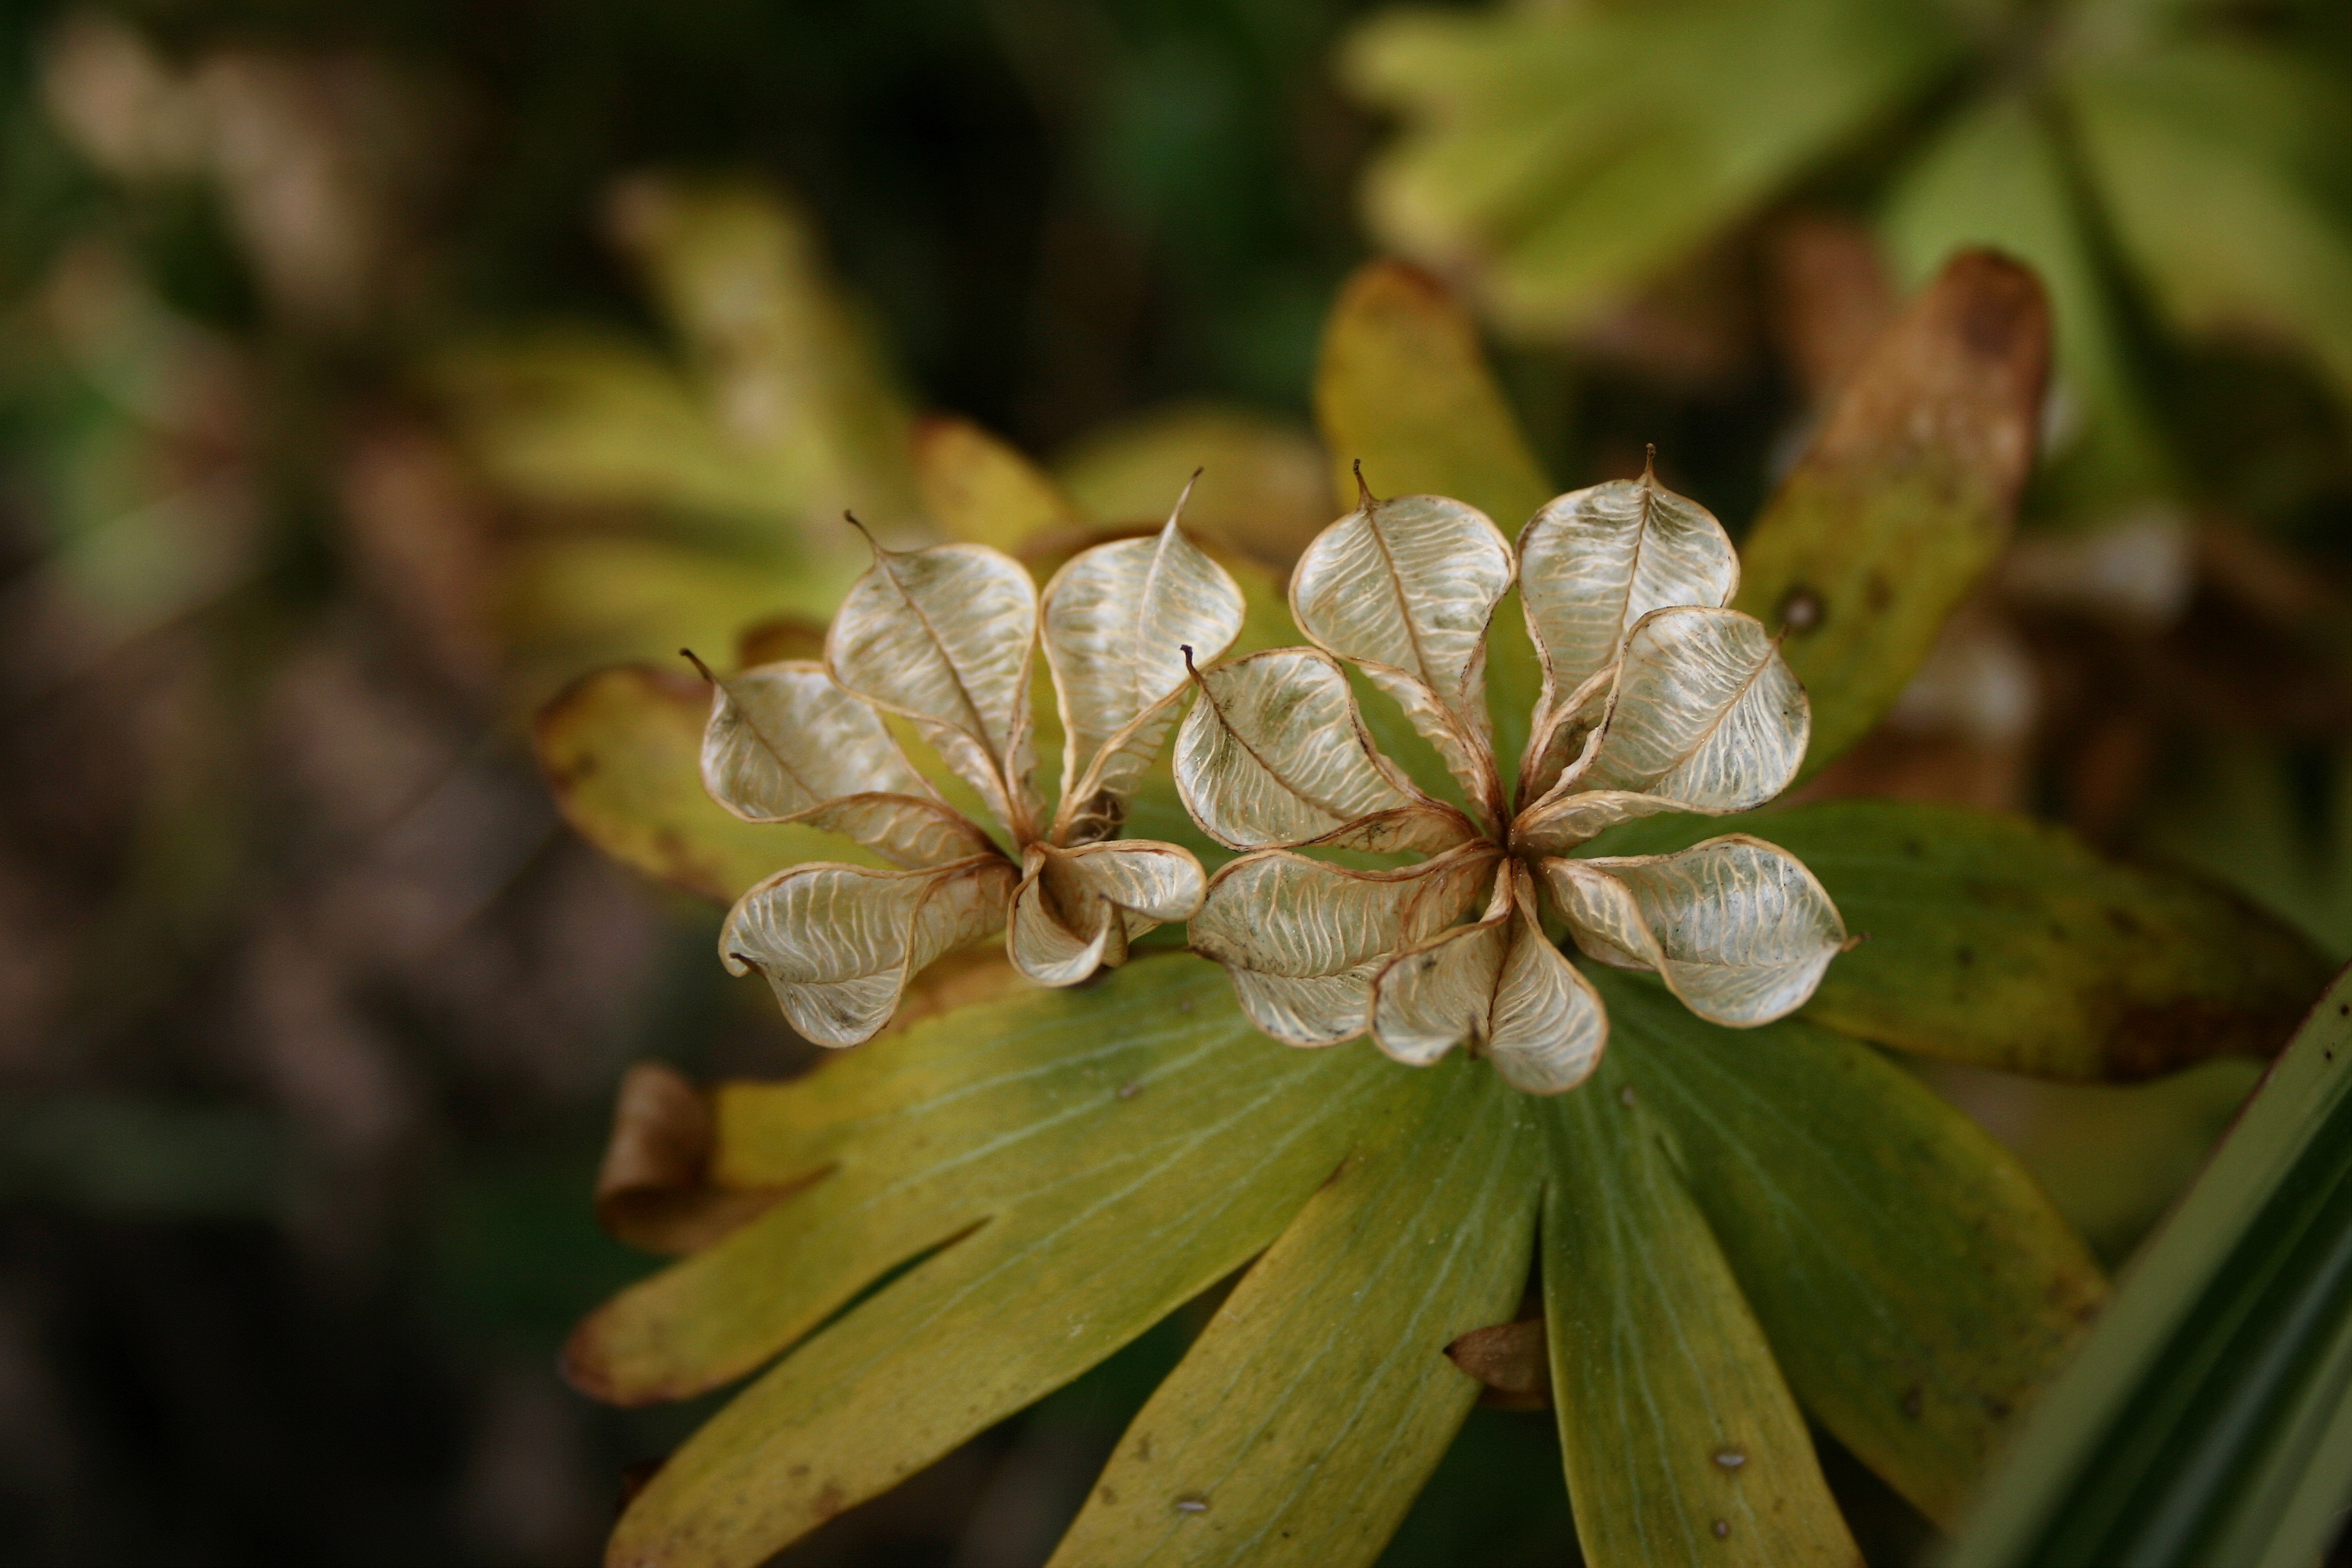
tree, nature, branch, blossom, plant, photography, leaf, flower, green, produce, botany, close, flora, wildflower, close up, seeds, shrub, faded, macro photography, garden plant, ovule, seeds was, flowering plant, woody plant, land plant, winterling